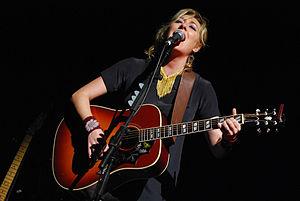
Every Mother Counts est un album caritatif se présentant comme une compilation de chansons interprétées par divers artistes et comme la bande originale du documentaire de Christy Turlington No Woman, No Cry, sorti en 2010. Publié sous le label Hear Music de Starbucks, l'album sort le 12 avril 2011. Dotée d'une quinzaine de pistes à propos de la maternité, dont certaines originales et inédites, la compilation est vendue exclusivement dans les cafés Starbucks et profite aux initiatives en santé maternelle de CARE et de la fondation Every Mother Counts. L'album réussi à atteindre la 54ᵉ place du Billboard 200.